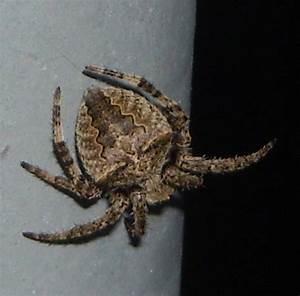
spider